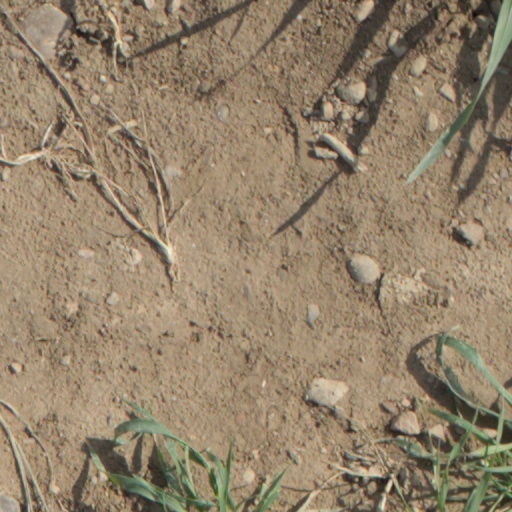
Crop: wheat